2019 Coca-Cola 600

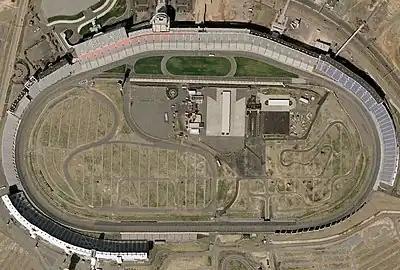
Charlotte Motor Speedway, the track where the race was held.

The race was held at Charlotte Motor Speedway, which is located in Concord, North Carolina. The speedway complex includes a quad-oval track that will be utilized for the race, as well as a dragstrip and a dirt track. The speedway was built in 1959 by Bruton Smith and is considered the home track for NASCAR with many race teams based in the Charlotte metropolitan area. The track is owned and operated by Speedway Motorsports Inc. (SMI) with Marcus G. Smith serving as track president.